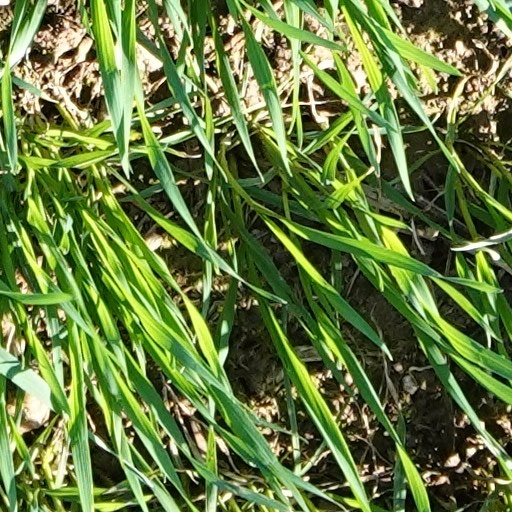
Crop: wheat